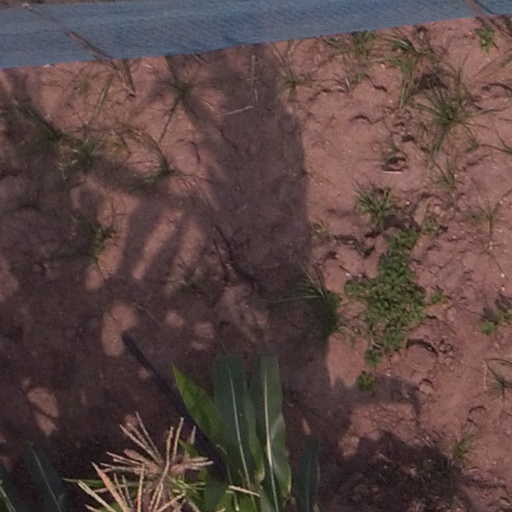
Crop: maize; corn